Britt Weerman

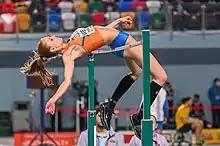
Weerman at the 2023 European Indoor Championships in Istanbul

On 3 February 2023, Weerman broke by 3 cm Broersen's Dutch indoor record with a clearance of 1.96 m in Weinheim, Germany, her outright best. She equalled this achievement at the European Indoor Championships held in March in Istanbul to take the silver medal behind Yaroslava Mahuchikh. It was the first medal for a Dutch high jumper in almost 50 years, after Annemieke Bouma's bronze in 1975.